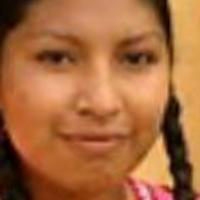
Age group: age 21-30